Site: brandenburg
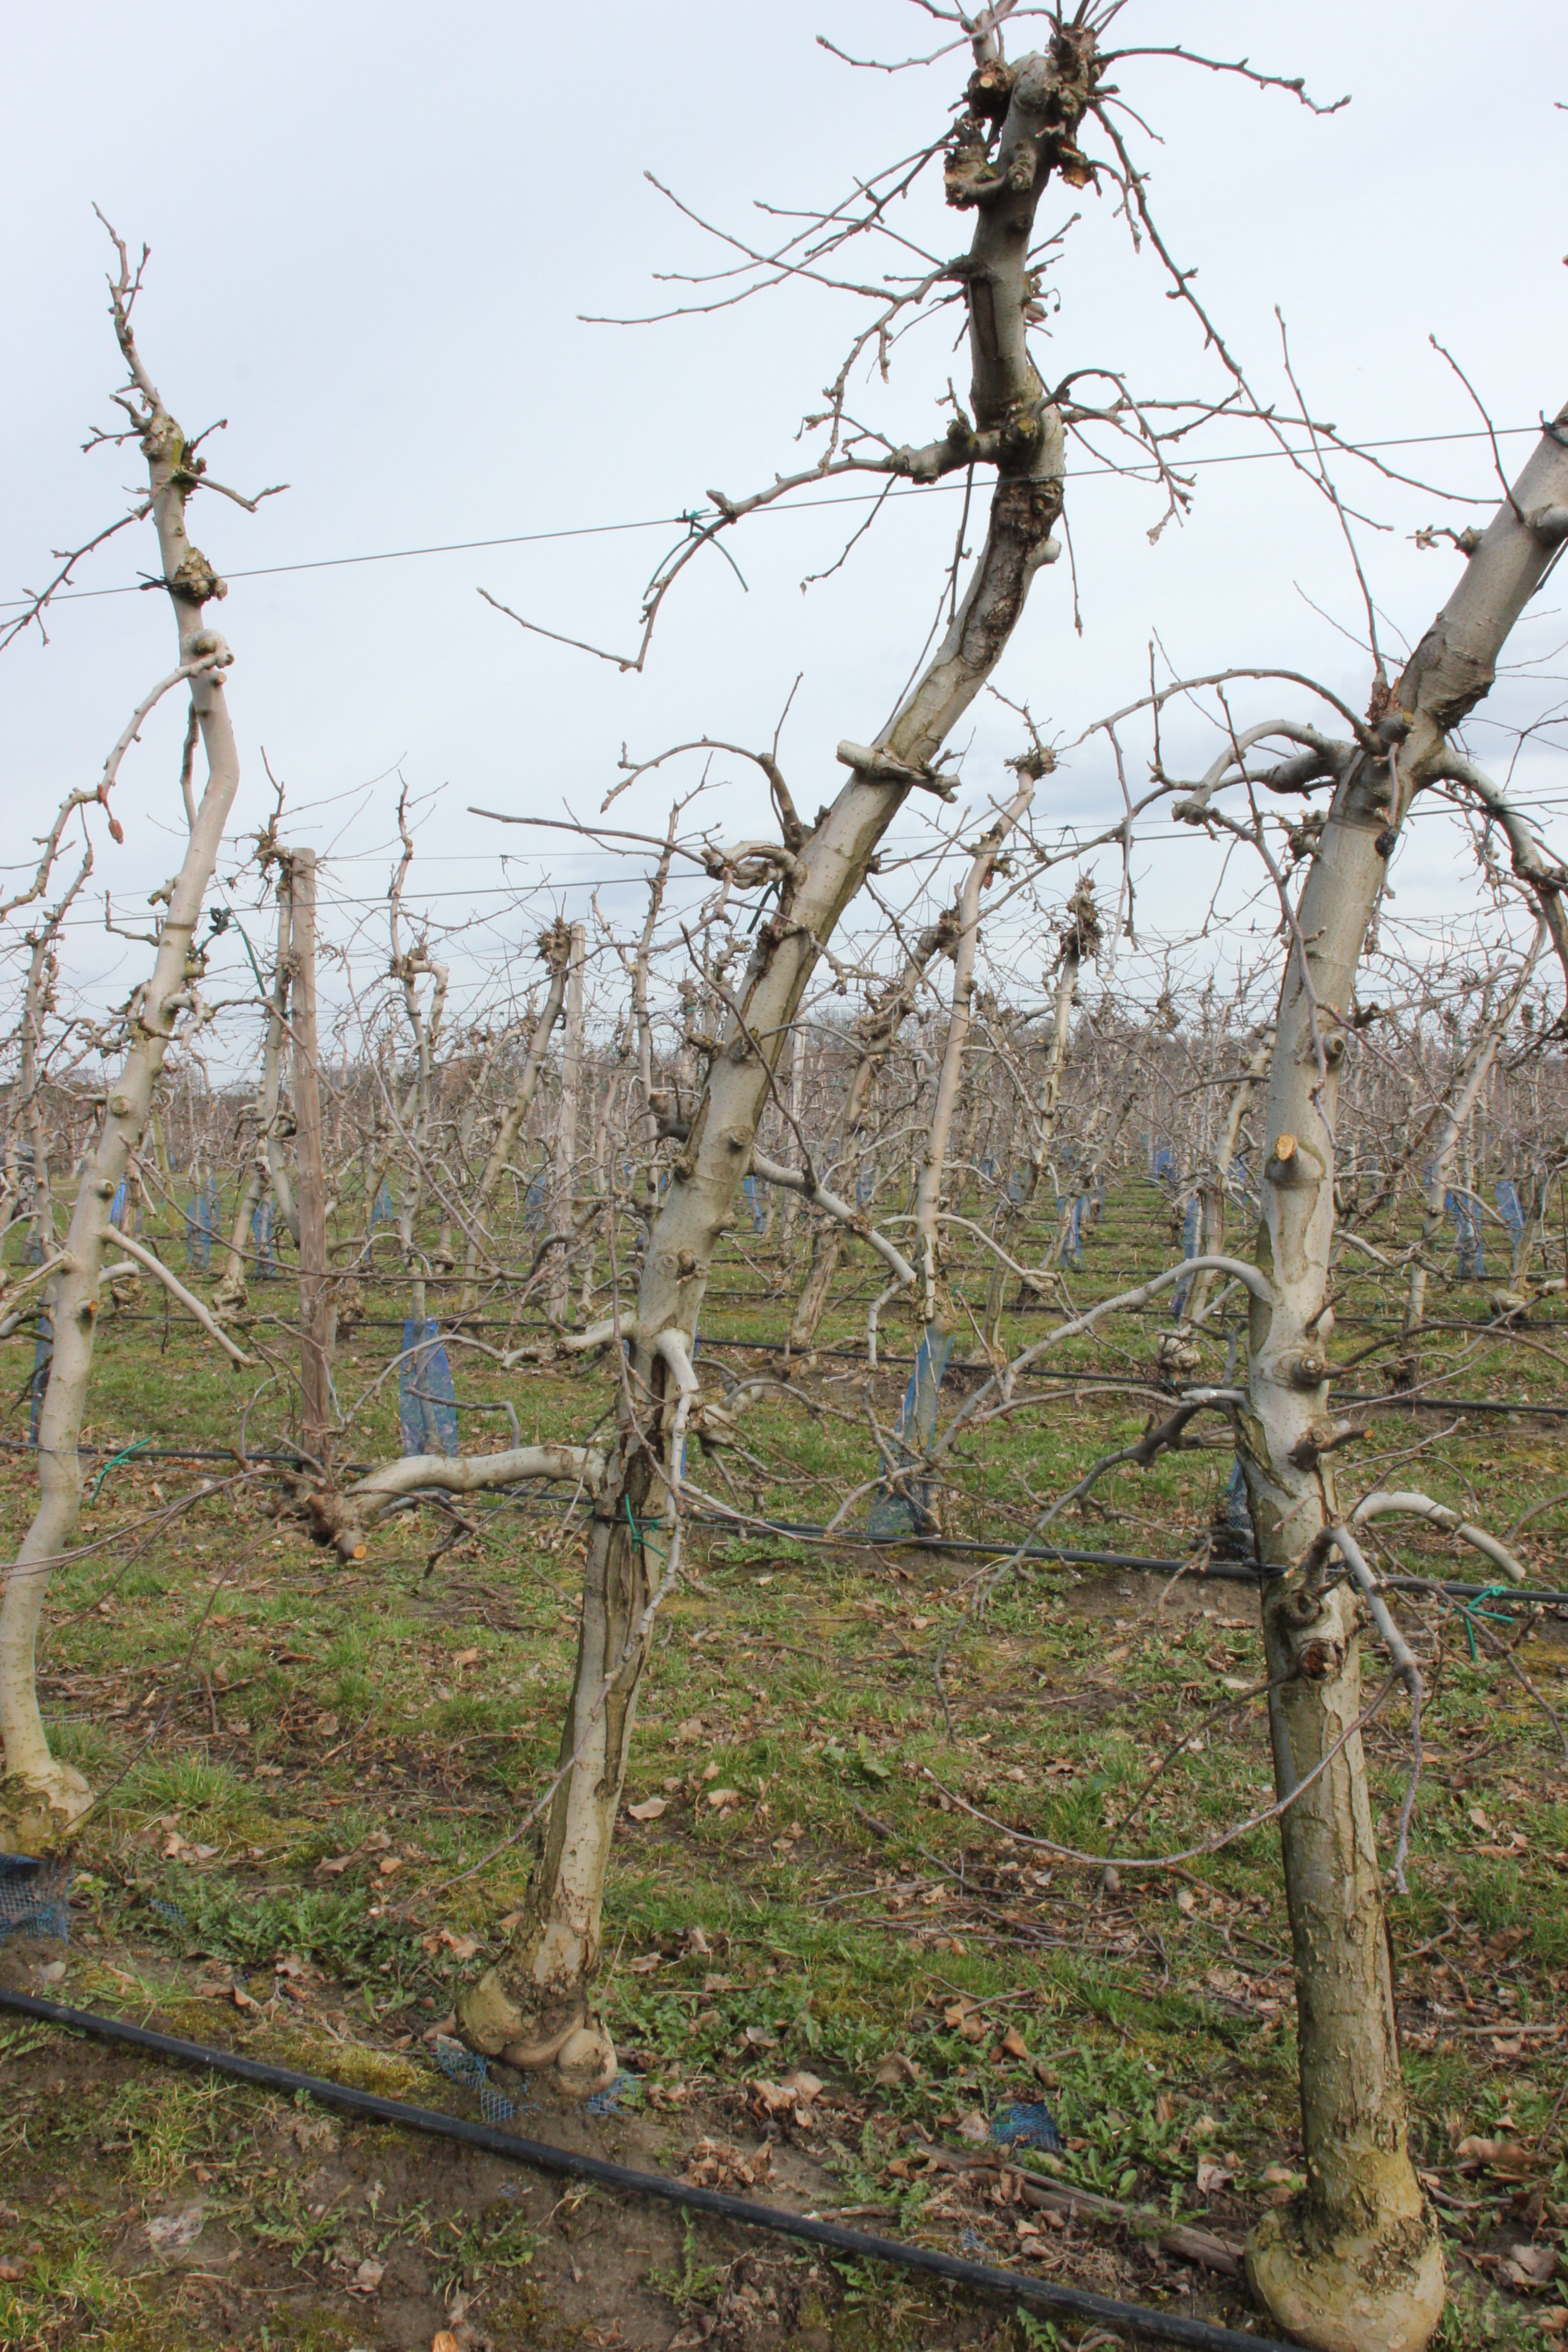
Growth stage (BBCH 01): Bud development